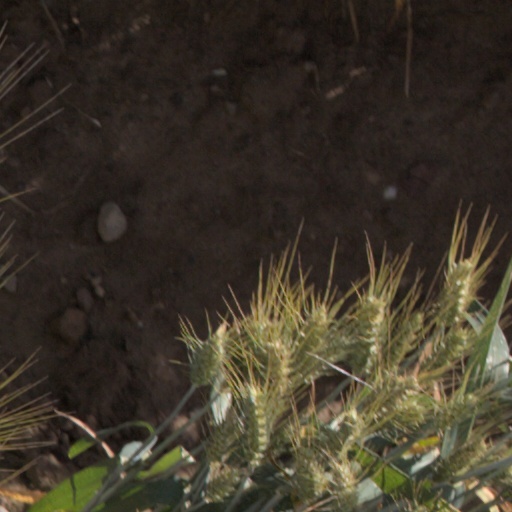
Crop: wheat